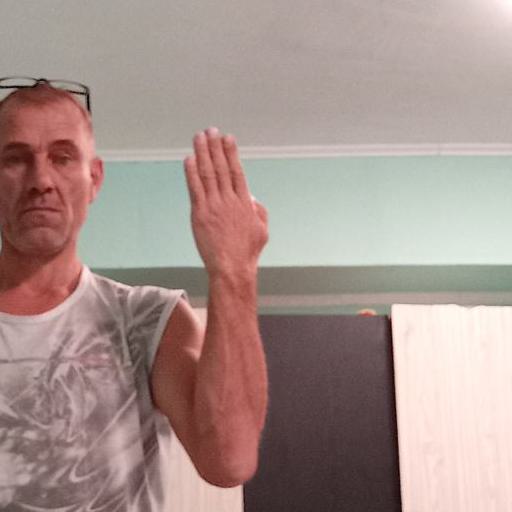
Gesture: stop_inverted